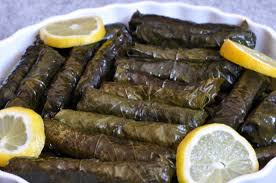
Yemek: yaprak_sarma